Winona, Kansas

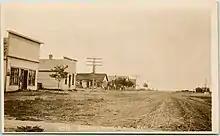
Winona as seen in 1911

Winona was originally known as Gopher, and under the latter name was founded in 1884. It was renamed Winona in 1887. The community is named after the character Wenonah, the mother of Hiawatha in Longfellow's epic poem "The Song of Hiawatha" (1855).